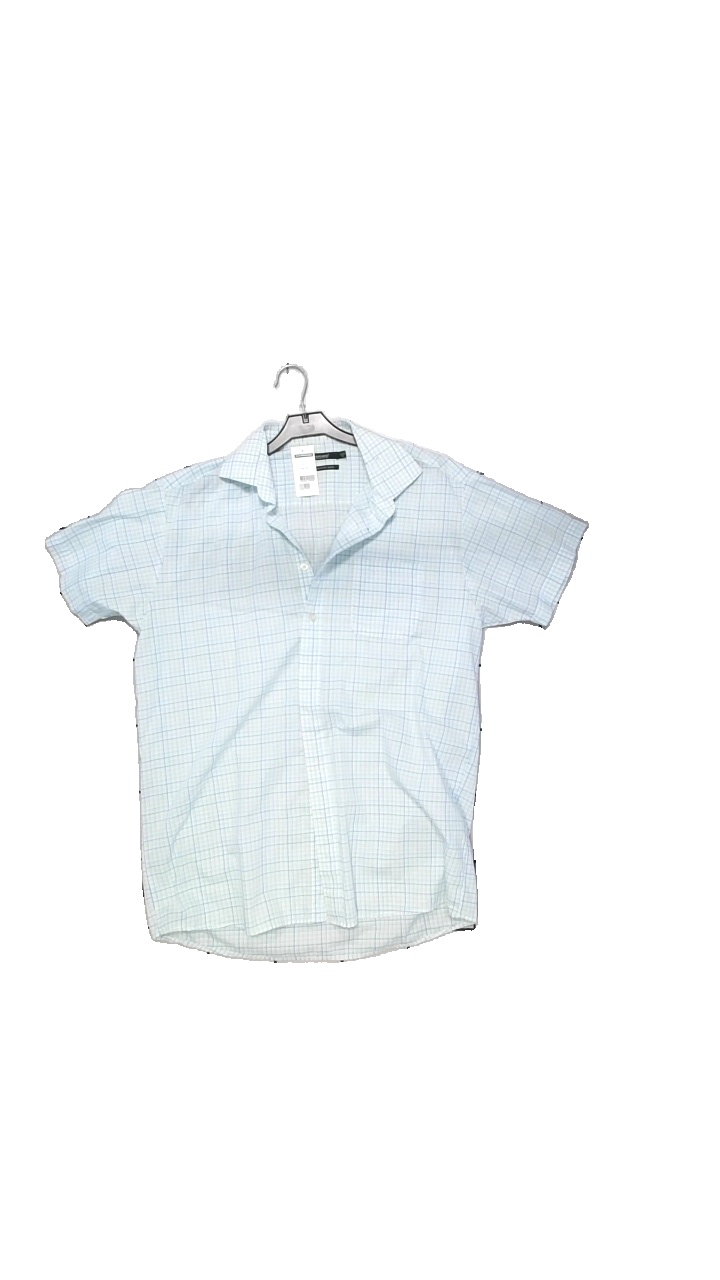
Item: Shirt (Men)
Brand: Dressman
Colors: Multicolor, White, Turquoise
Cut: Regular
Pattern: Striped
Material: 65% polyester, 35% cotton
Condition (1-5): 5
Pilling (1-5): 4
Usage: Reuse
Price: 50-100